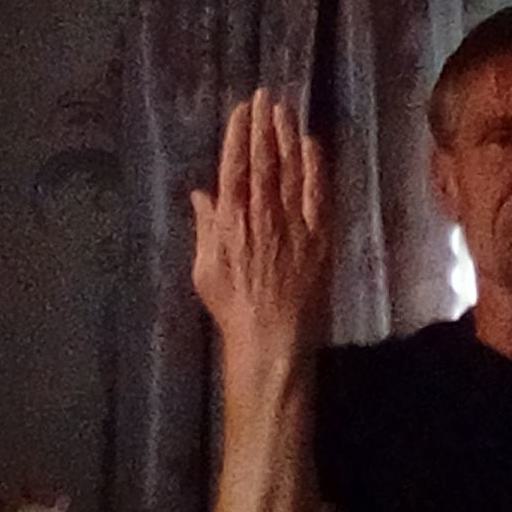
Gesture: stop_inverted